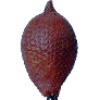
Label: salak